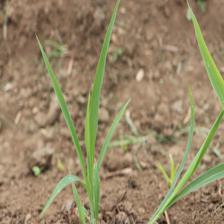
Label: Sorghum